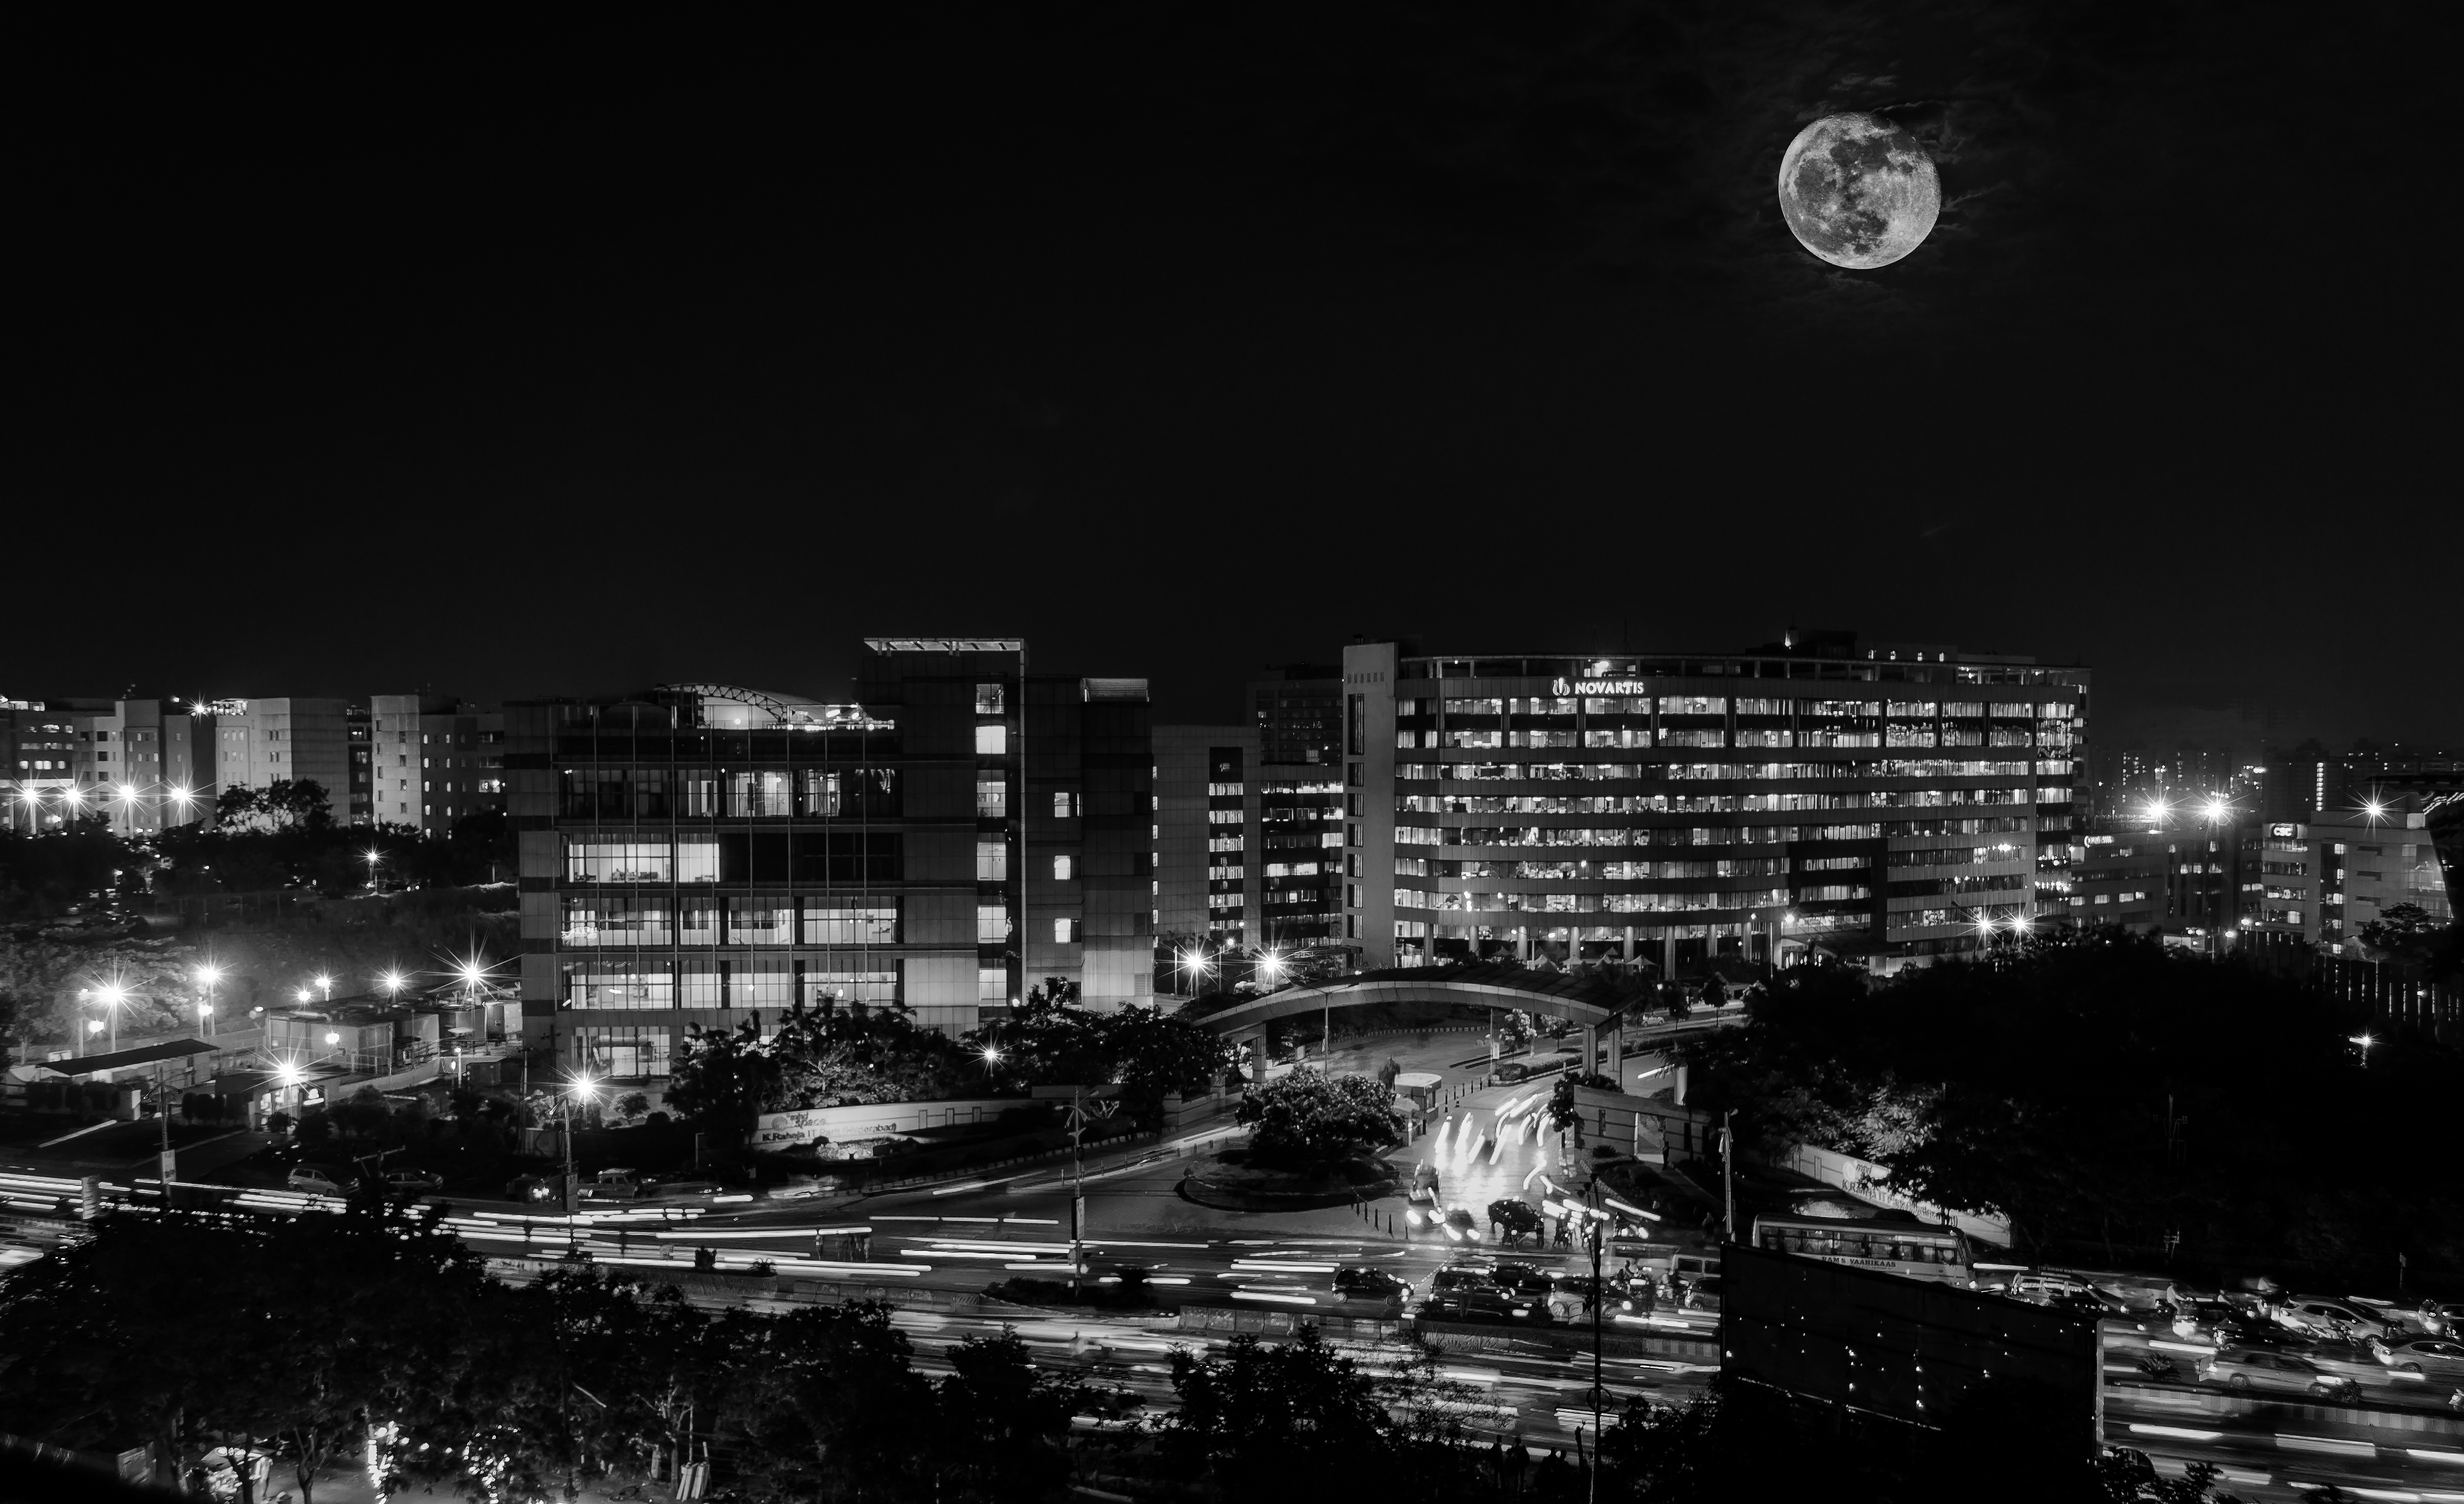
light, black and white, skyline, night, photography, city, cityscape, dusk, darkness, black, monochrome, moon, lights, shape, metropolis, monochrome photography, human settlement, atmosphere of earth